Ford (crossing)

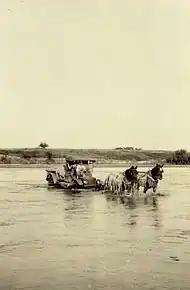
Crossing the Red River near Granite, Oklahoma in 1921

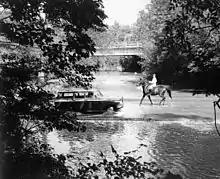
Crossing the Milkhouse ford through Rock Creek, Washington, DC, in 1960

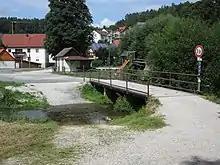
A ford next to a bridge that can only support 1.5 tonnes in Aufseß, Germany

A ford is a shallow place with good footing where a river or stream may be crossed by wading, on horseback, or inside a vehicle getting its wheels wet. A ford may occur naturally or be constructed. Fords may be impassable during high water. A low-water crossing is a low bridge that allows crossing over a river or stream when water is low but may be treated as a ford when the river is high and water covers the crossing.